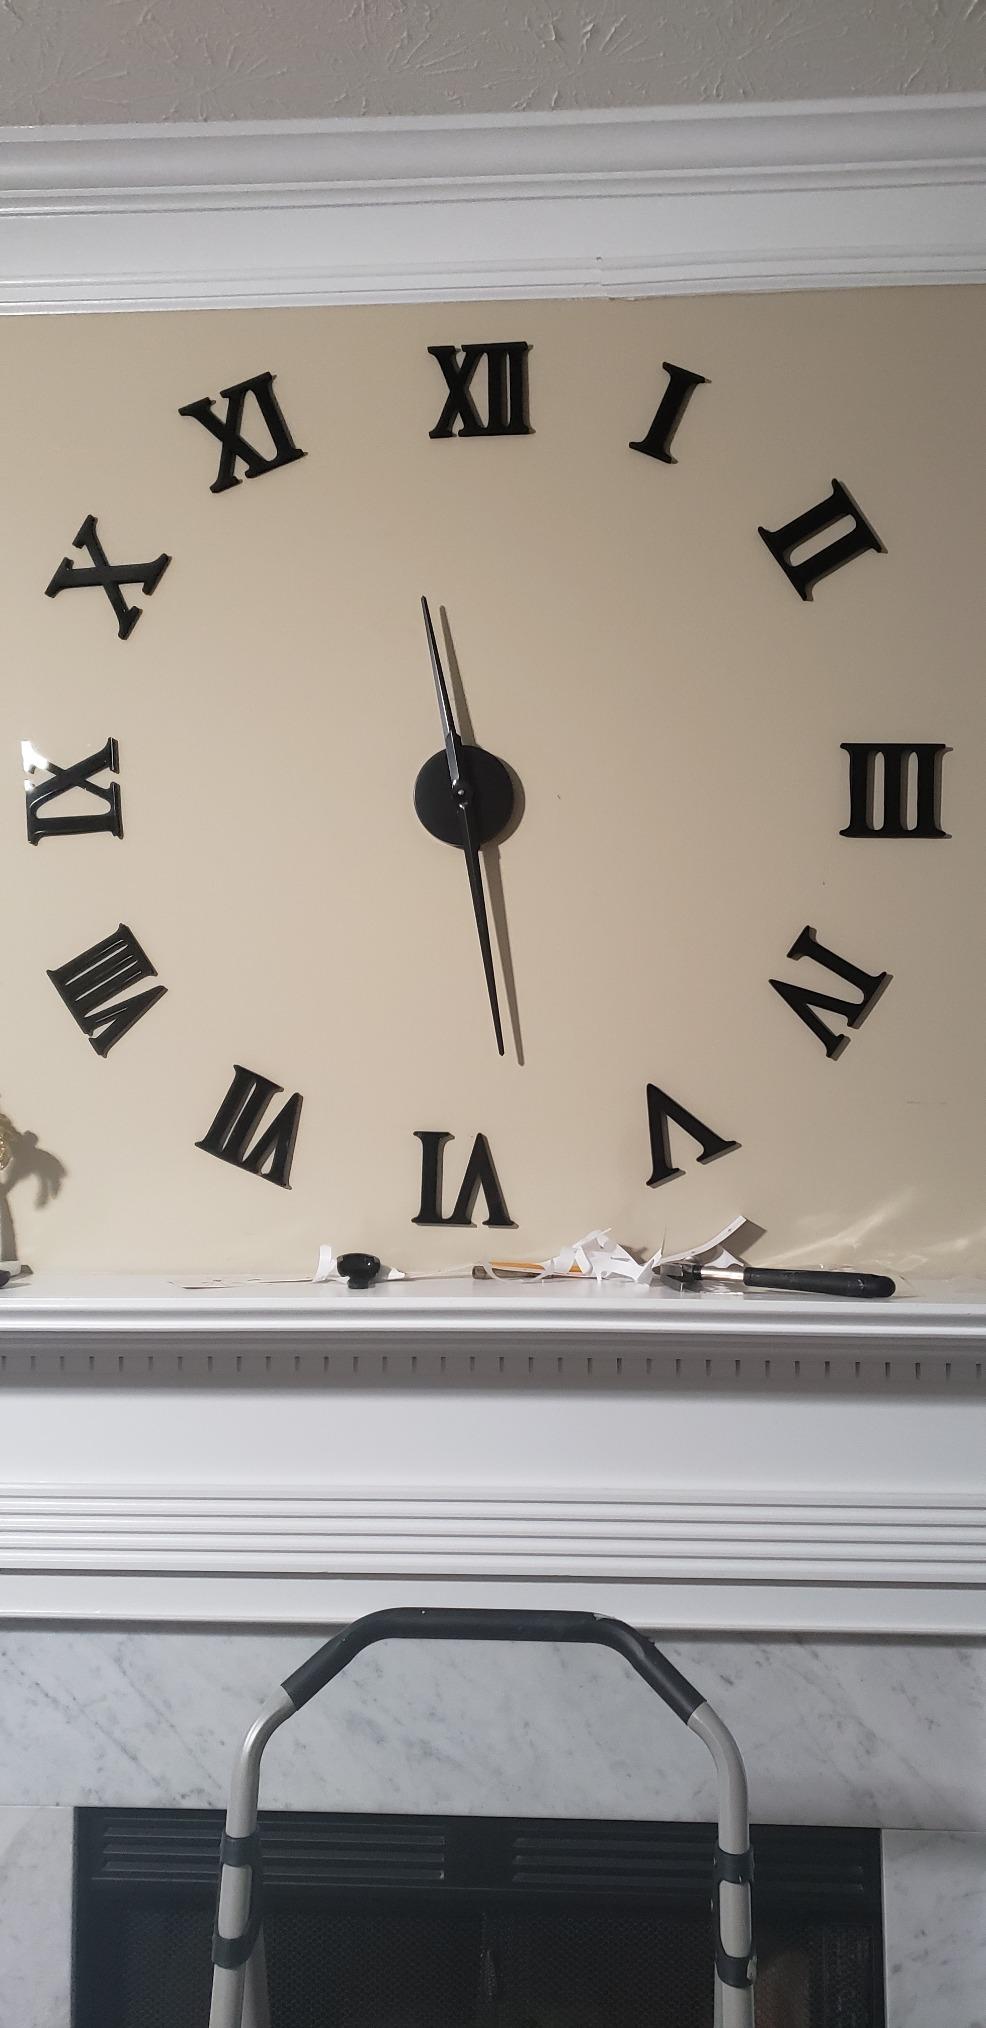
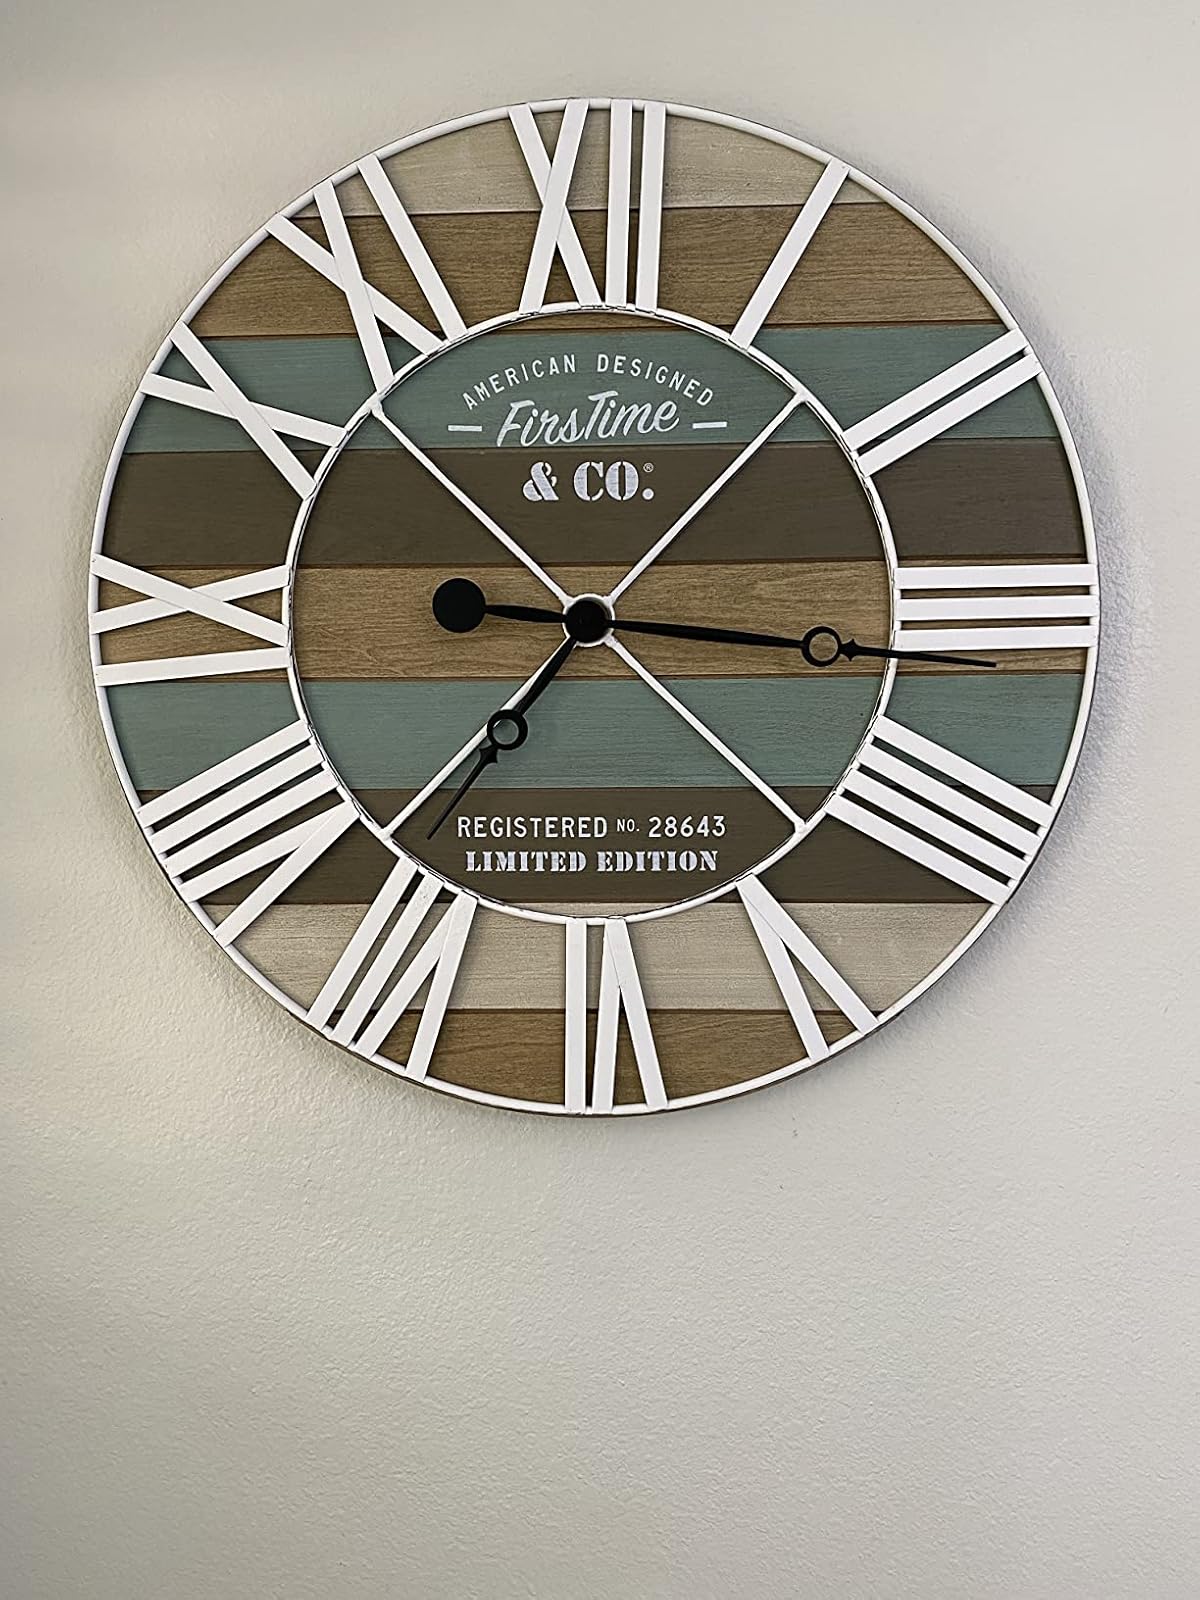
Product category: clock
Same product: no